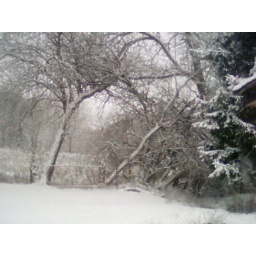
kitchen window above sink